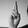
ASL letter: R